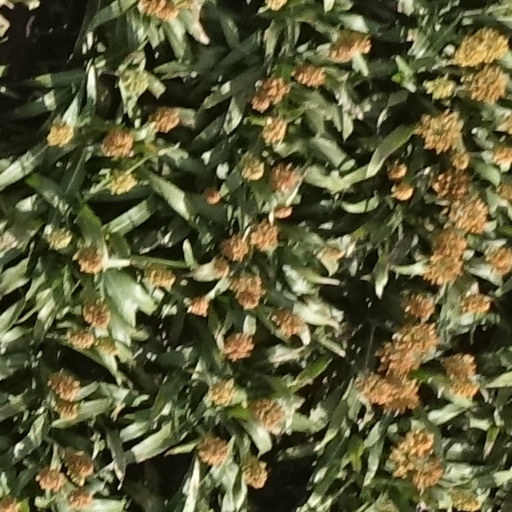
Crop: sorghum